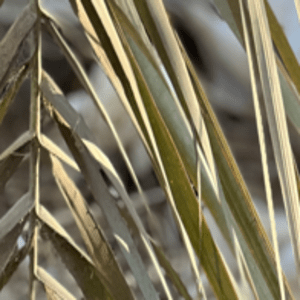
Label: Magnesium Deficiency